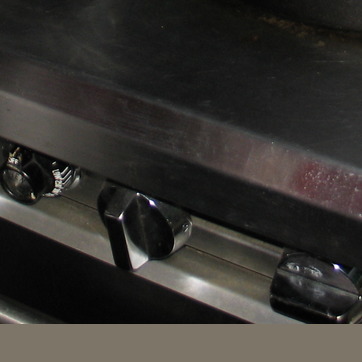
Material: metal